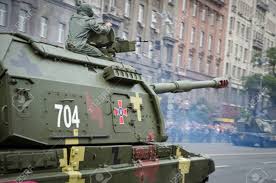
Label: Self Propelled Artillery